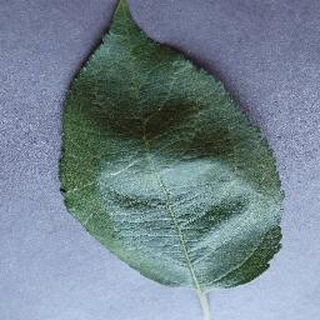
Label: healthy_apple